National Museum of the Comoros

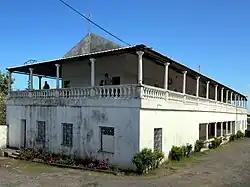
Exterior of the museum

The National Museum of the Comoros (in French: "Le musée national des Comores") is a national museum in the capital city of Moroni on the island of Grande Comore in the Comoros, presenting the country's cultural heritage.